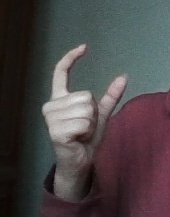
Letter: nun